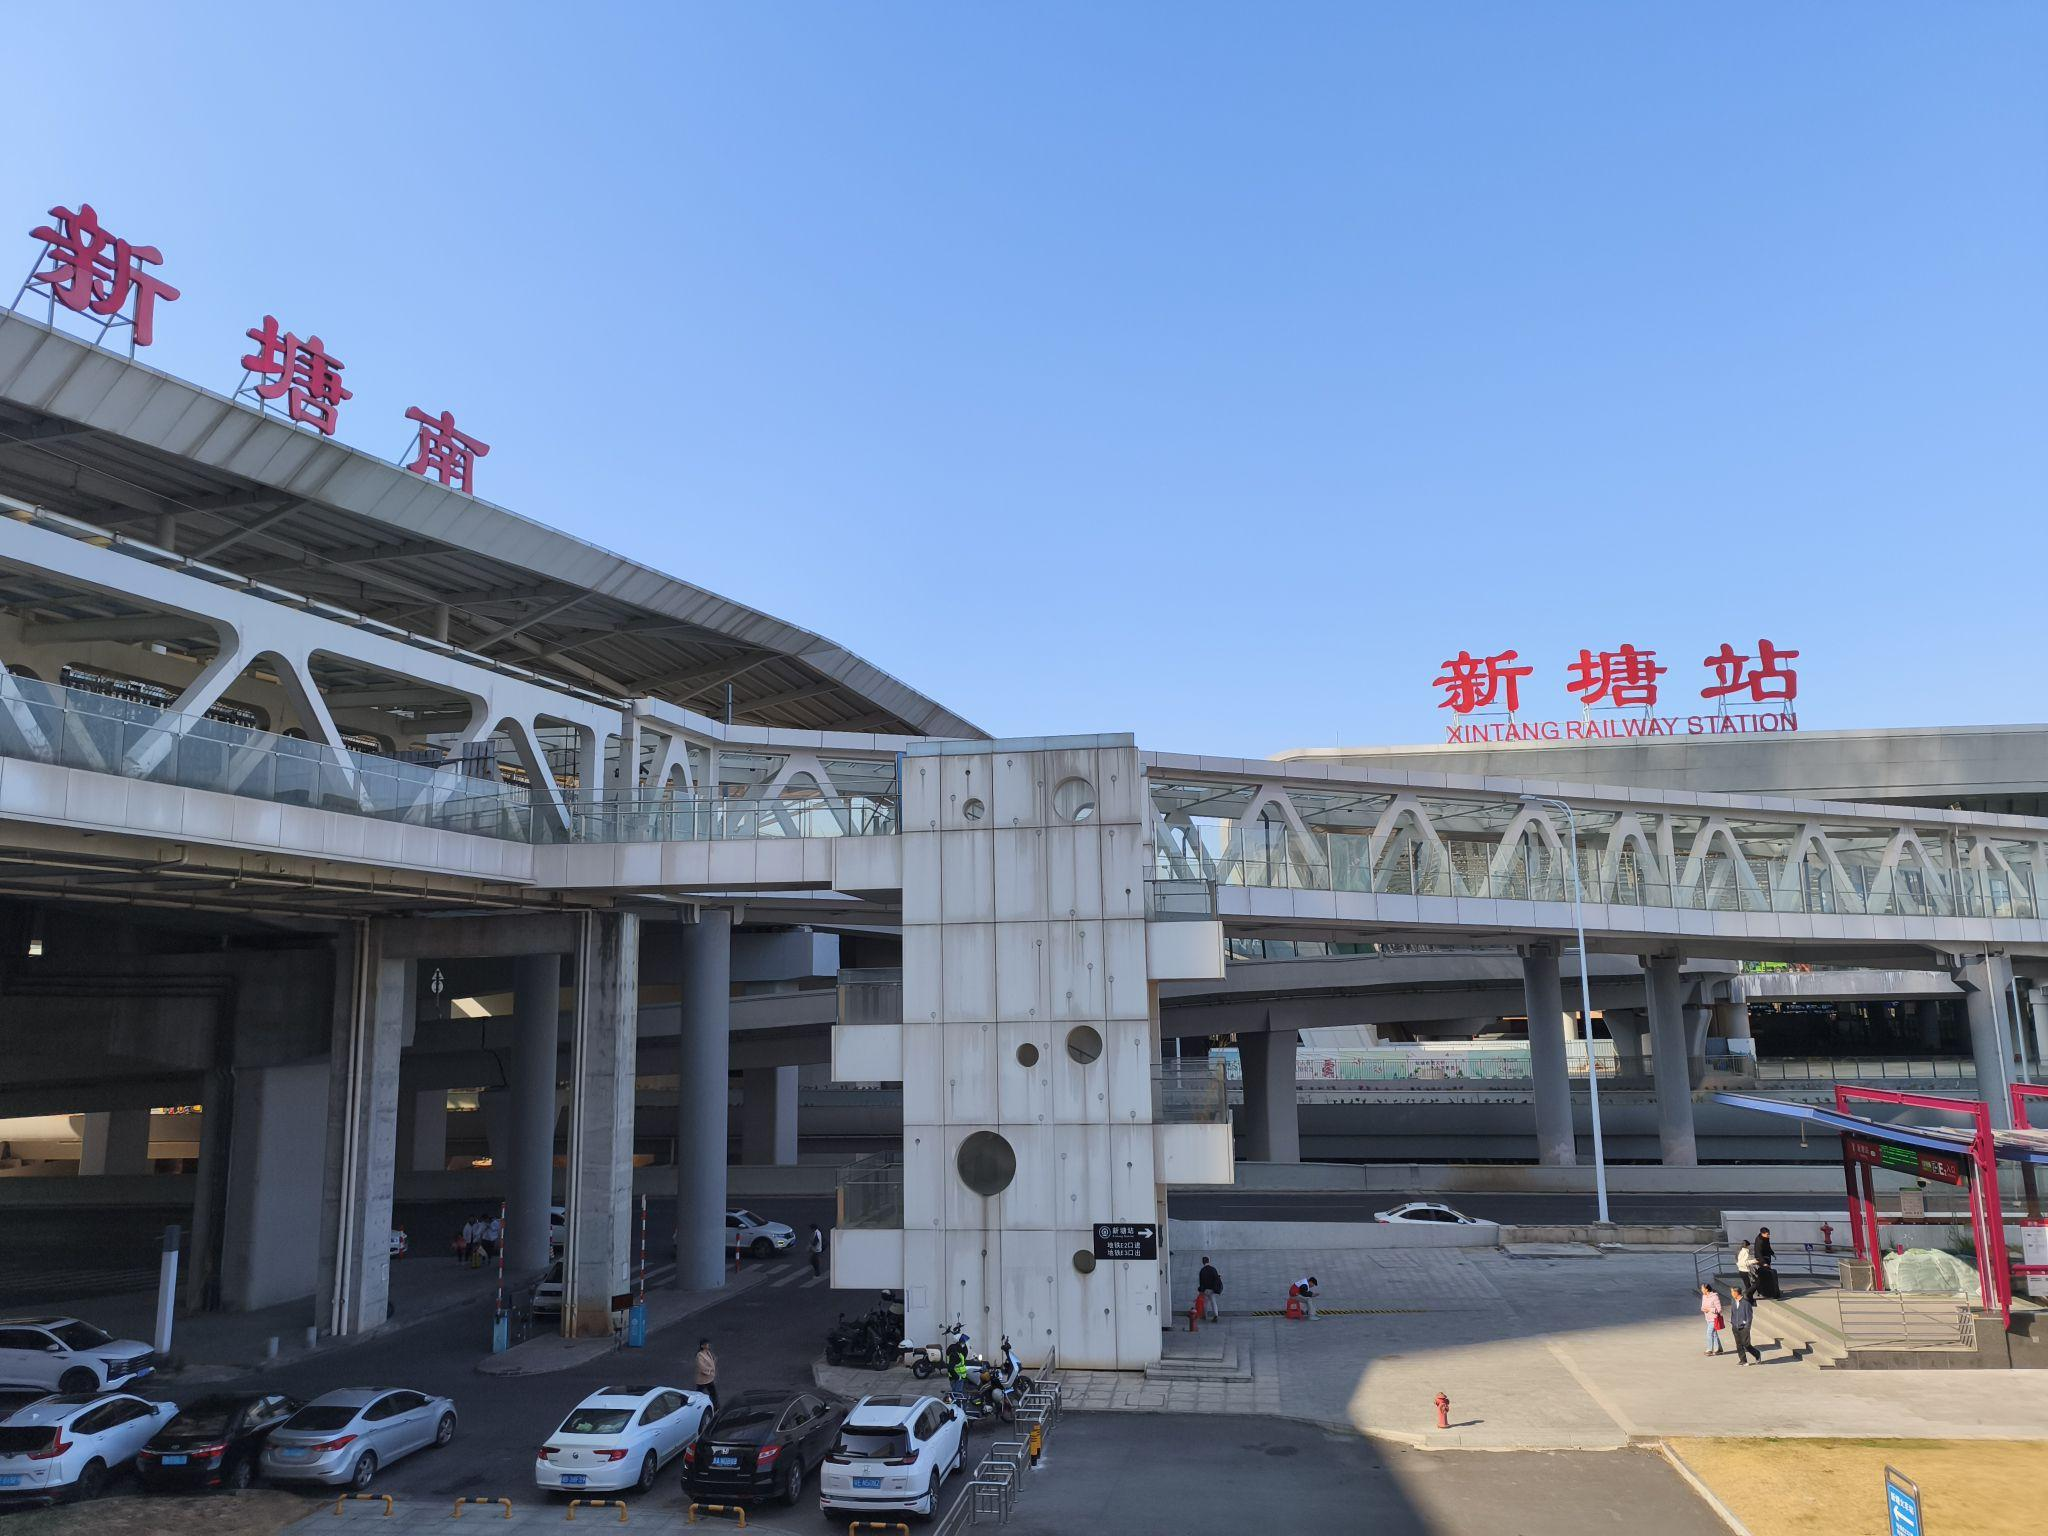
地标名称：新塘南站
所在城市：广州市·增城区